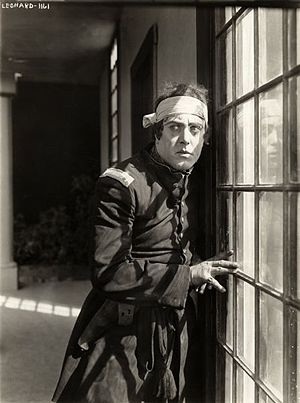
Robert Z. Leonard
Robert Zigler Leonard var en amerikansk filminstruktør, skuespiller, producer og manuskriptforfatter.